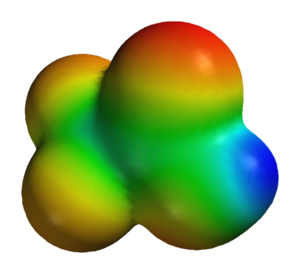
L'acide trifluoroacétique est un composé chimique de formule CF₃COOH. C'est un acide carboxylique fort en raison de la présence de trois atomes de fluor, fortement électronégatifs. Comparé à l'acide acétique, l'acide trifluoroacétique est environ 100 000 fois plus puissant. Cet acide est très utilisé en chimie organique.